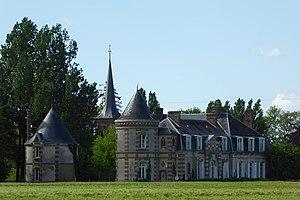
Marbeuf (Eure)
Cet article recense de manière non exhaustive les châteaux, maisons fortes, manoirs, mottes castrales, situés dans le département français de l'Eure, en France.
Marbeuf est une commune française située dans le département de l'Eure, en région Normandie.